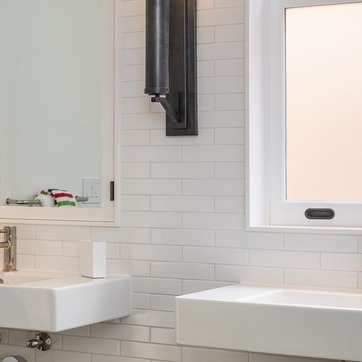
Material: tile